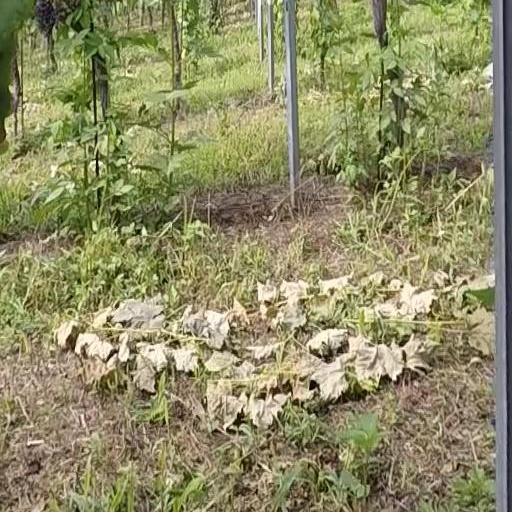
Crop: grape